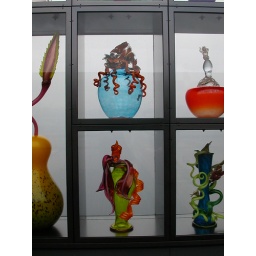
The wall of glass on the over pass between the Tacoma history museum and the museum of Glass.